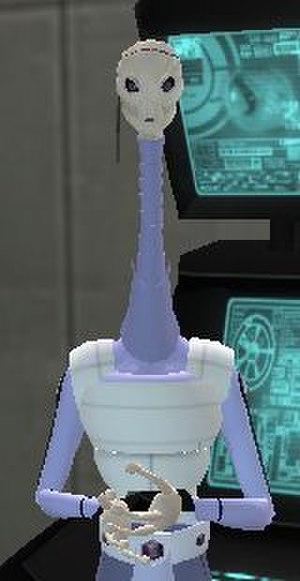
La liste des espèces encyclopédiques de Star Wars recense les noms et les présentations simplifiées des principales espèces intelligentes, animales et végétales de la saga cinématographique et entièrement ou en grande partie centrées sur la présentation des espèces comme The New Essential Guide to Alien Species de Ann Margaret Lewis et Helen Keier, l’Ultimate Star Wars de Ryder Windham, L'Atlas de Daniel Wallace et Jason Fry, L'Encyclopédie visuelle de Tricia Barr, Adam Bray et Cole Horton ou Alien archive de Katrina Pallant et Nathalie Clubb. Les espèces non présentées dans ces encyclopédies, même si elles sont considérées par certains comme importantes, sont exclues du recensement.